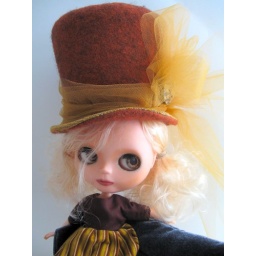
Rust brown wool tophat. Gold flecked wool tweed top brim. Gold tulle wound around randomly. Wooden button.Doll hat by Cindy Sowers